Ignacy Fik

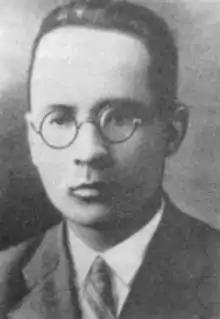

Ignacy Fik (4 April 1904 – 26 November 1942) was a Polish poet, essayist, literary critic and political activist. He was the father of the theatre historian Marta Fik.